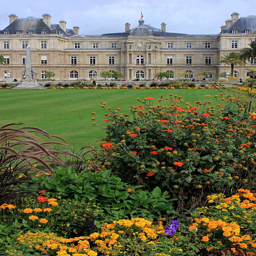
building function and lawns of the garden .